Michael Doucet

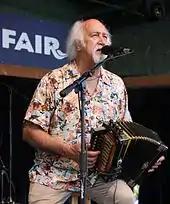
Doucet on accordion

In 1975, Doucet received an NEA Folk Arts Apprenticeship Grant to study Cajun fiddle styles from masters such as Varise Conner, Hector Duhon, Canray Fontenot, Lionel LeLeux, and Dennis McGee.